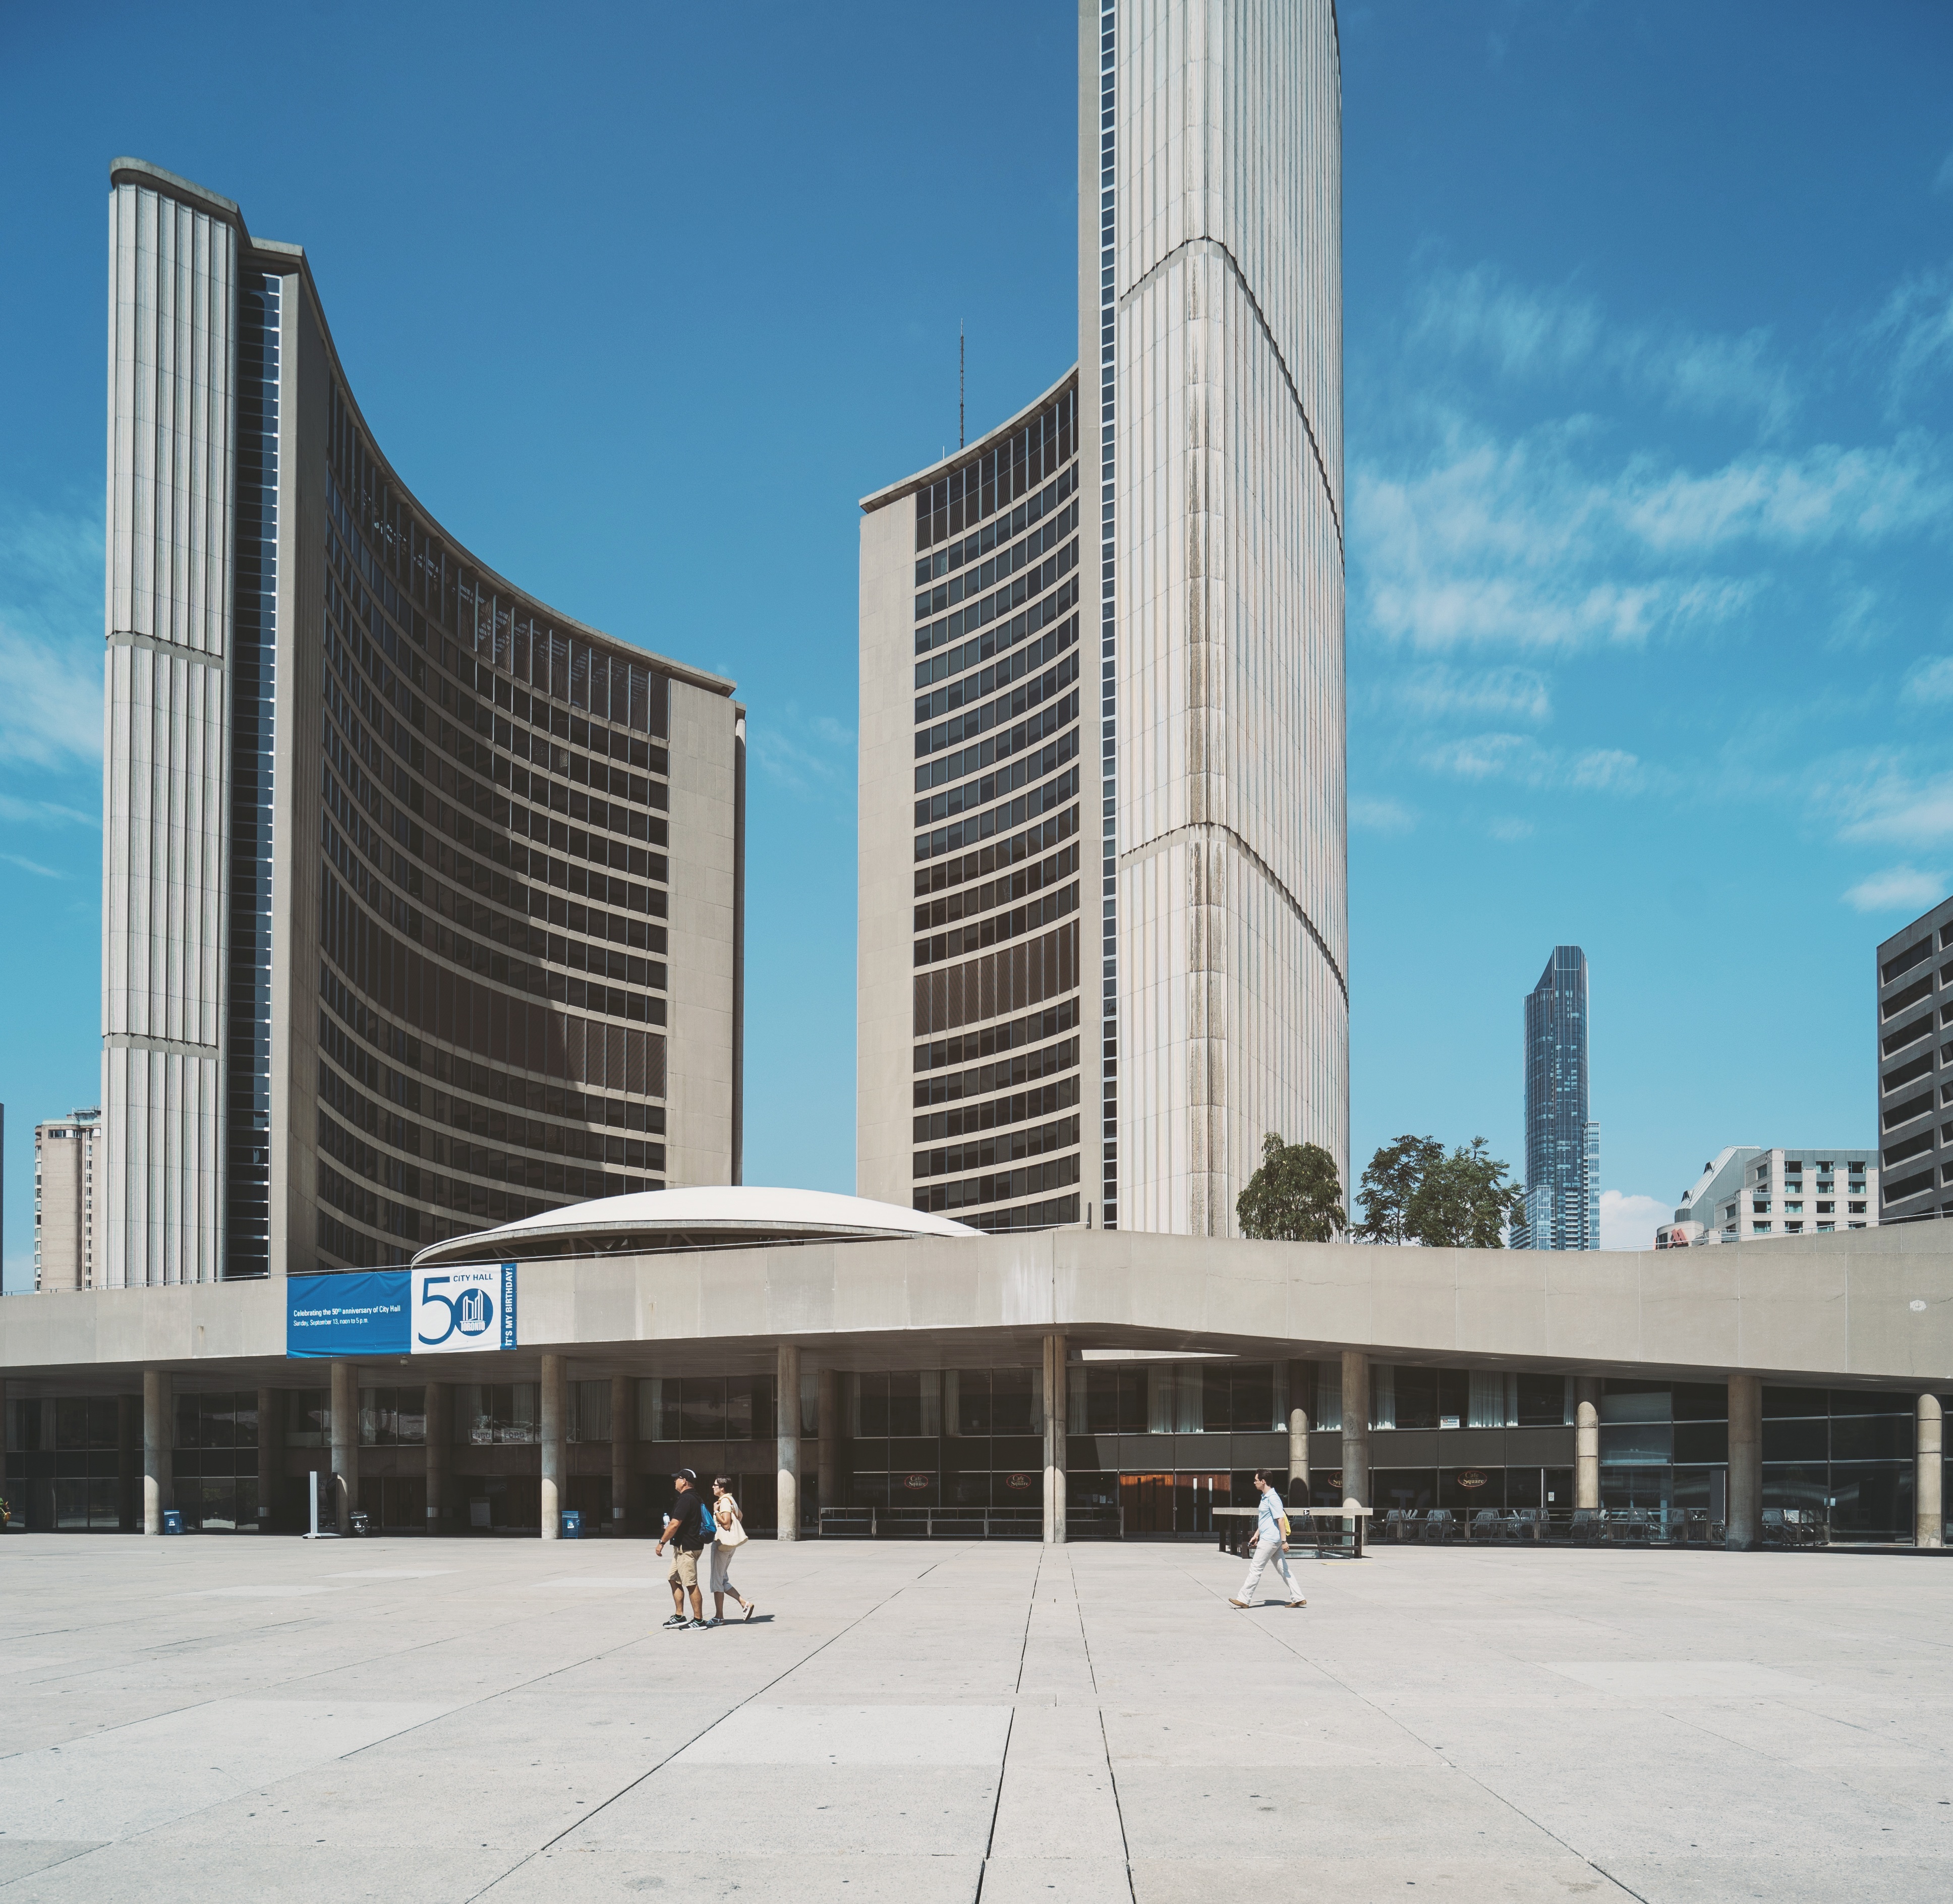
architecture, building, city, skyscraper, cityscape, downtown, plaza, landmark, facade, tower block, headquarters, metropolis, urban area, human settlement, metropolitan area